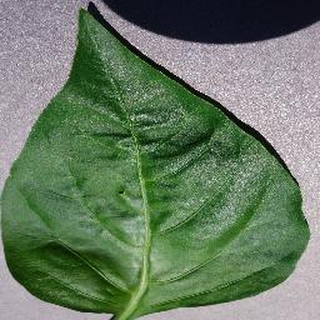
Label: healthy_bell_pepper